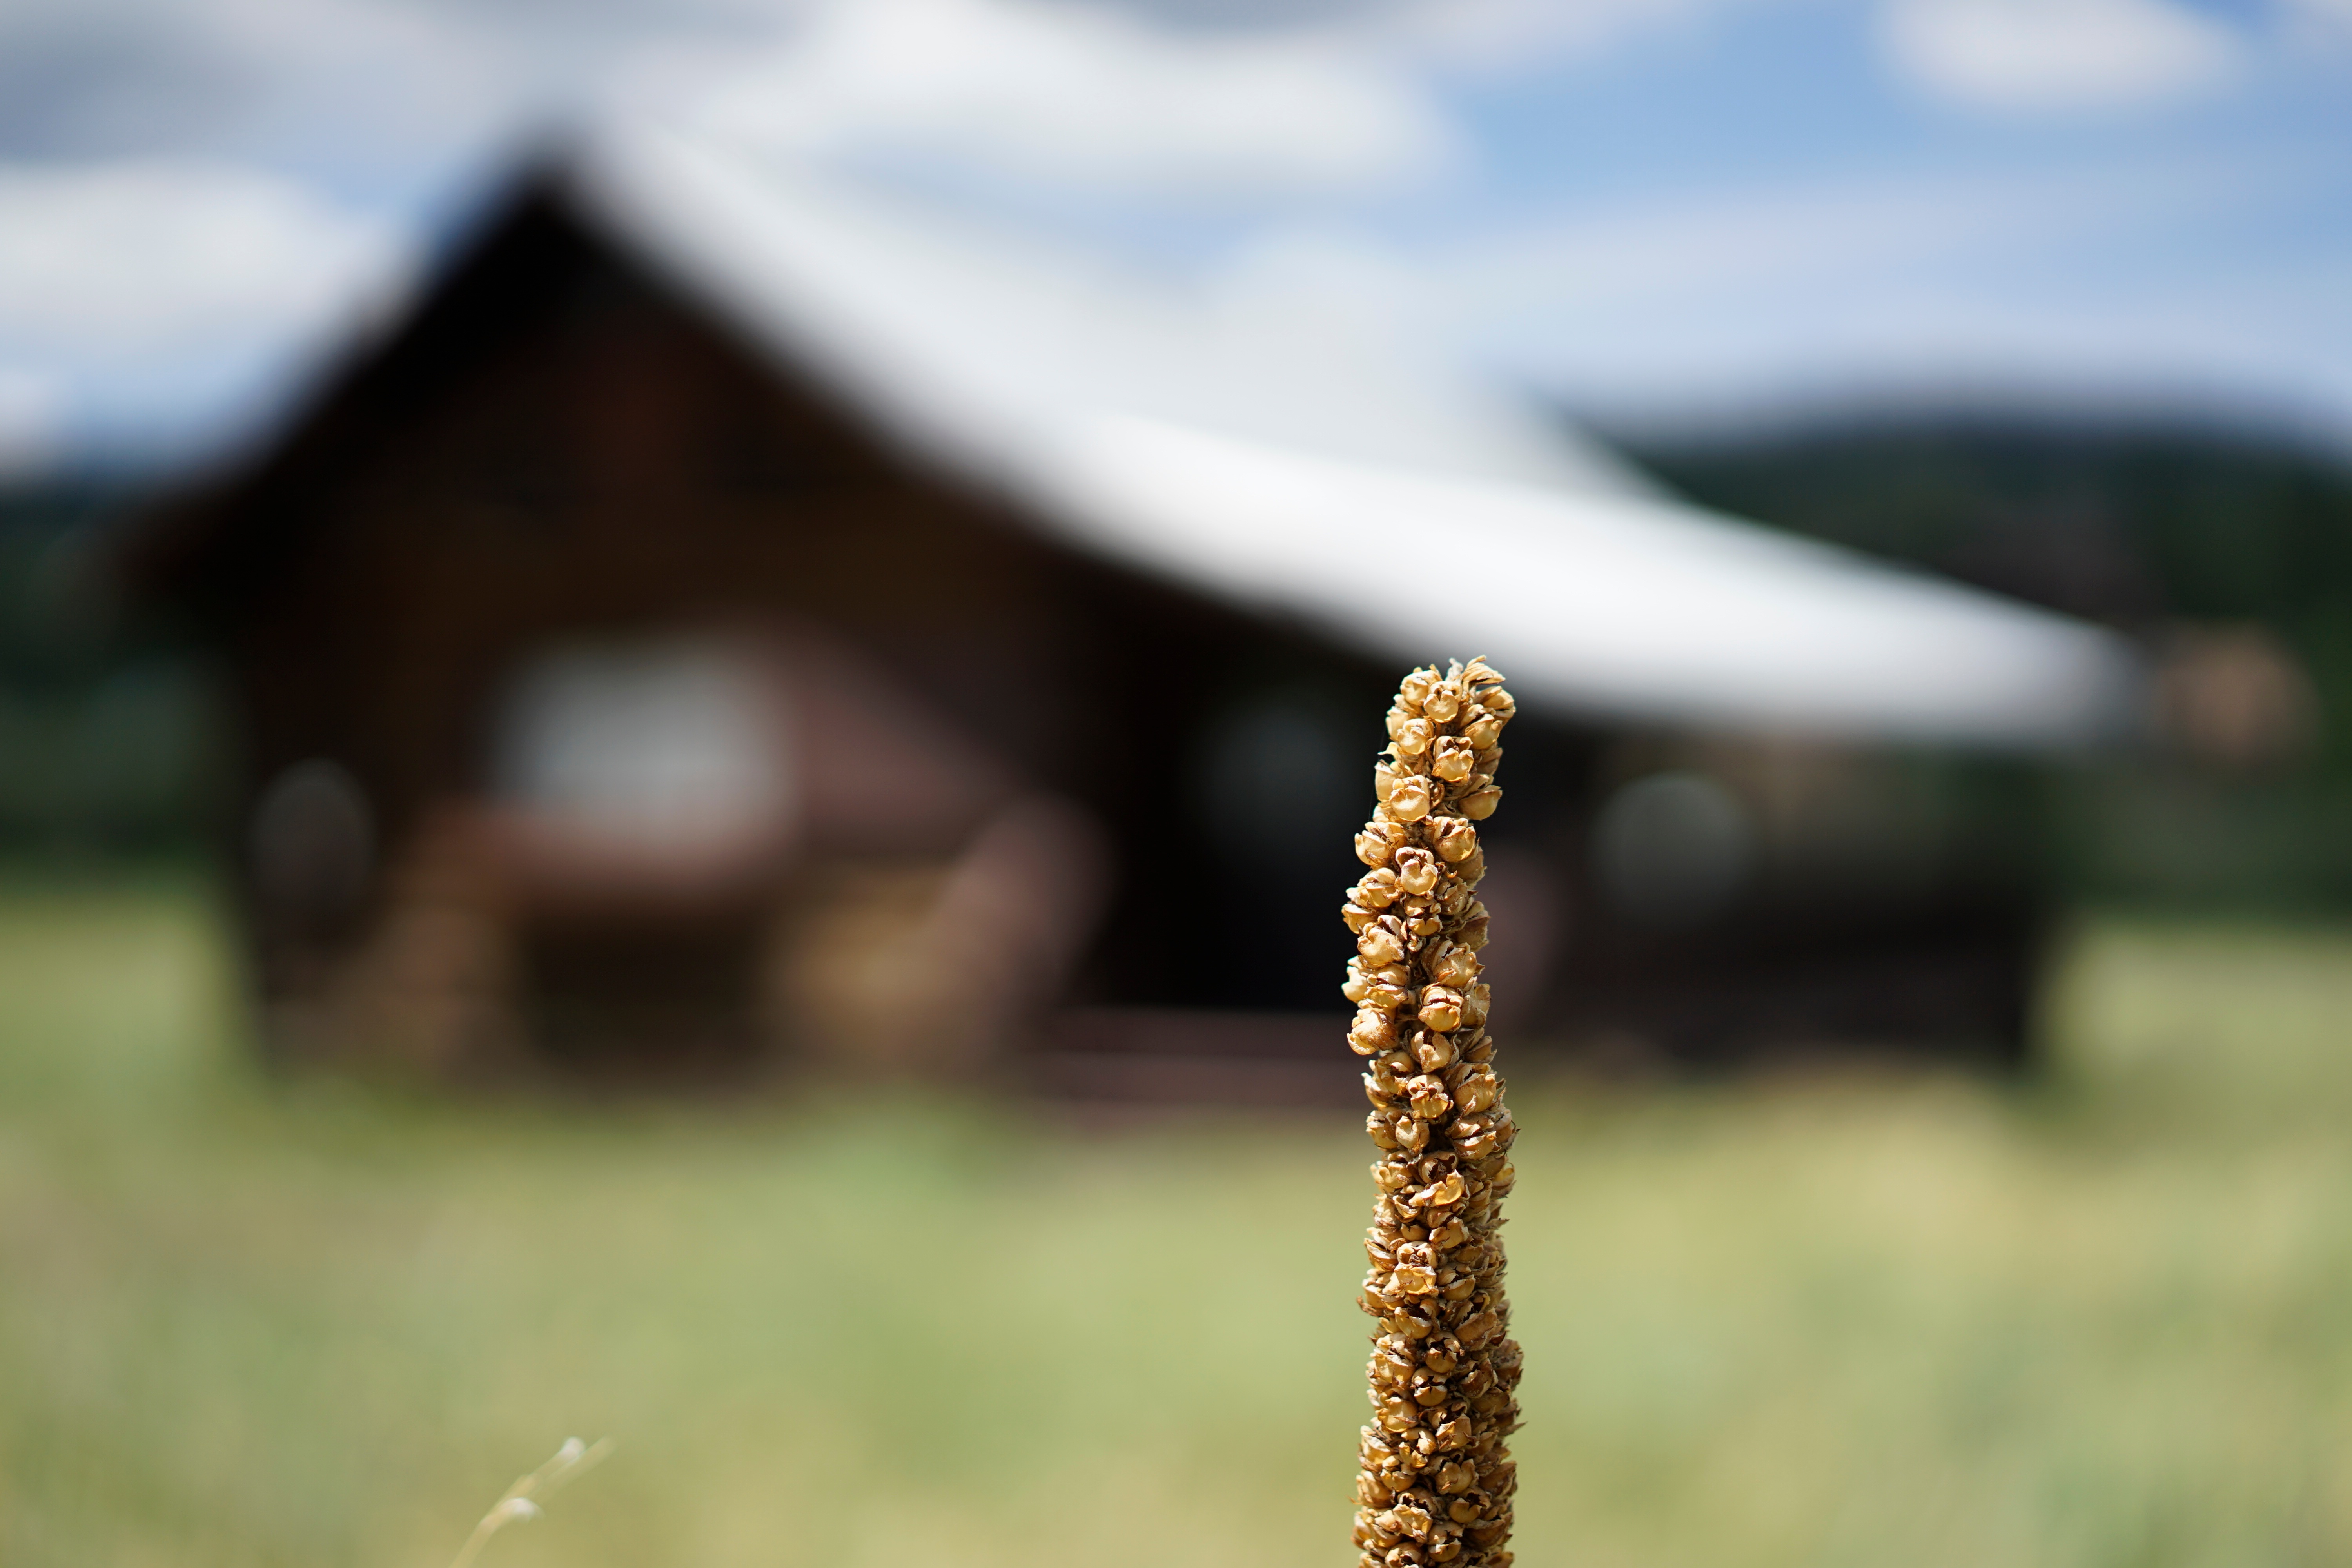
tree, nature, grass, branch, plant, sunlight, leaf, flower, green, autumn, soil, agriculture, close up, macro photography, grass family, woody plant